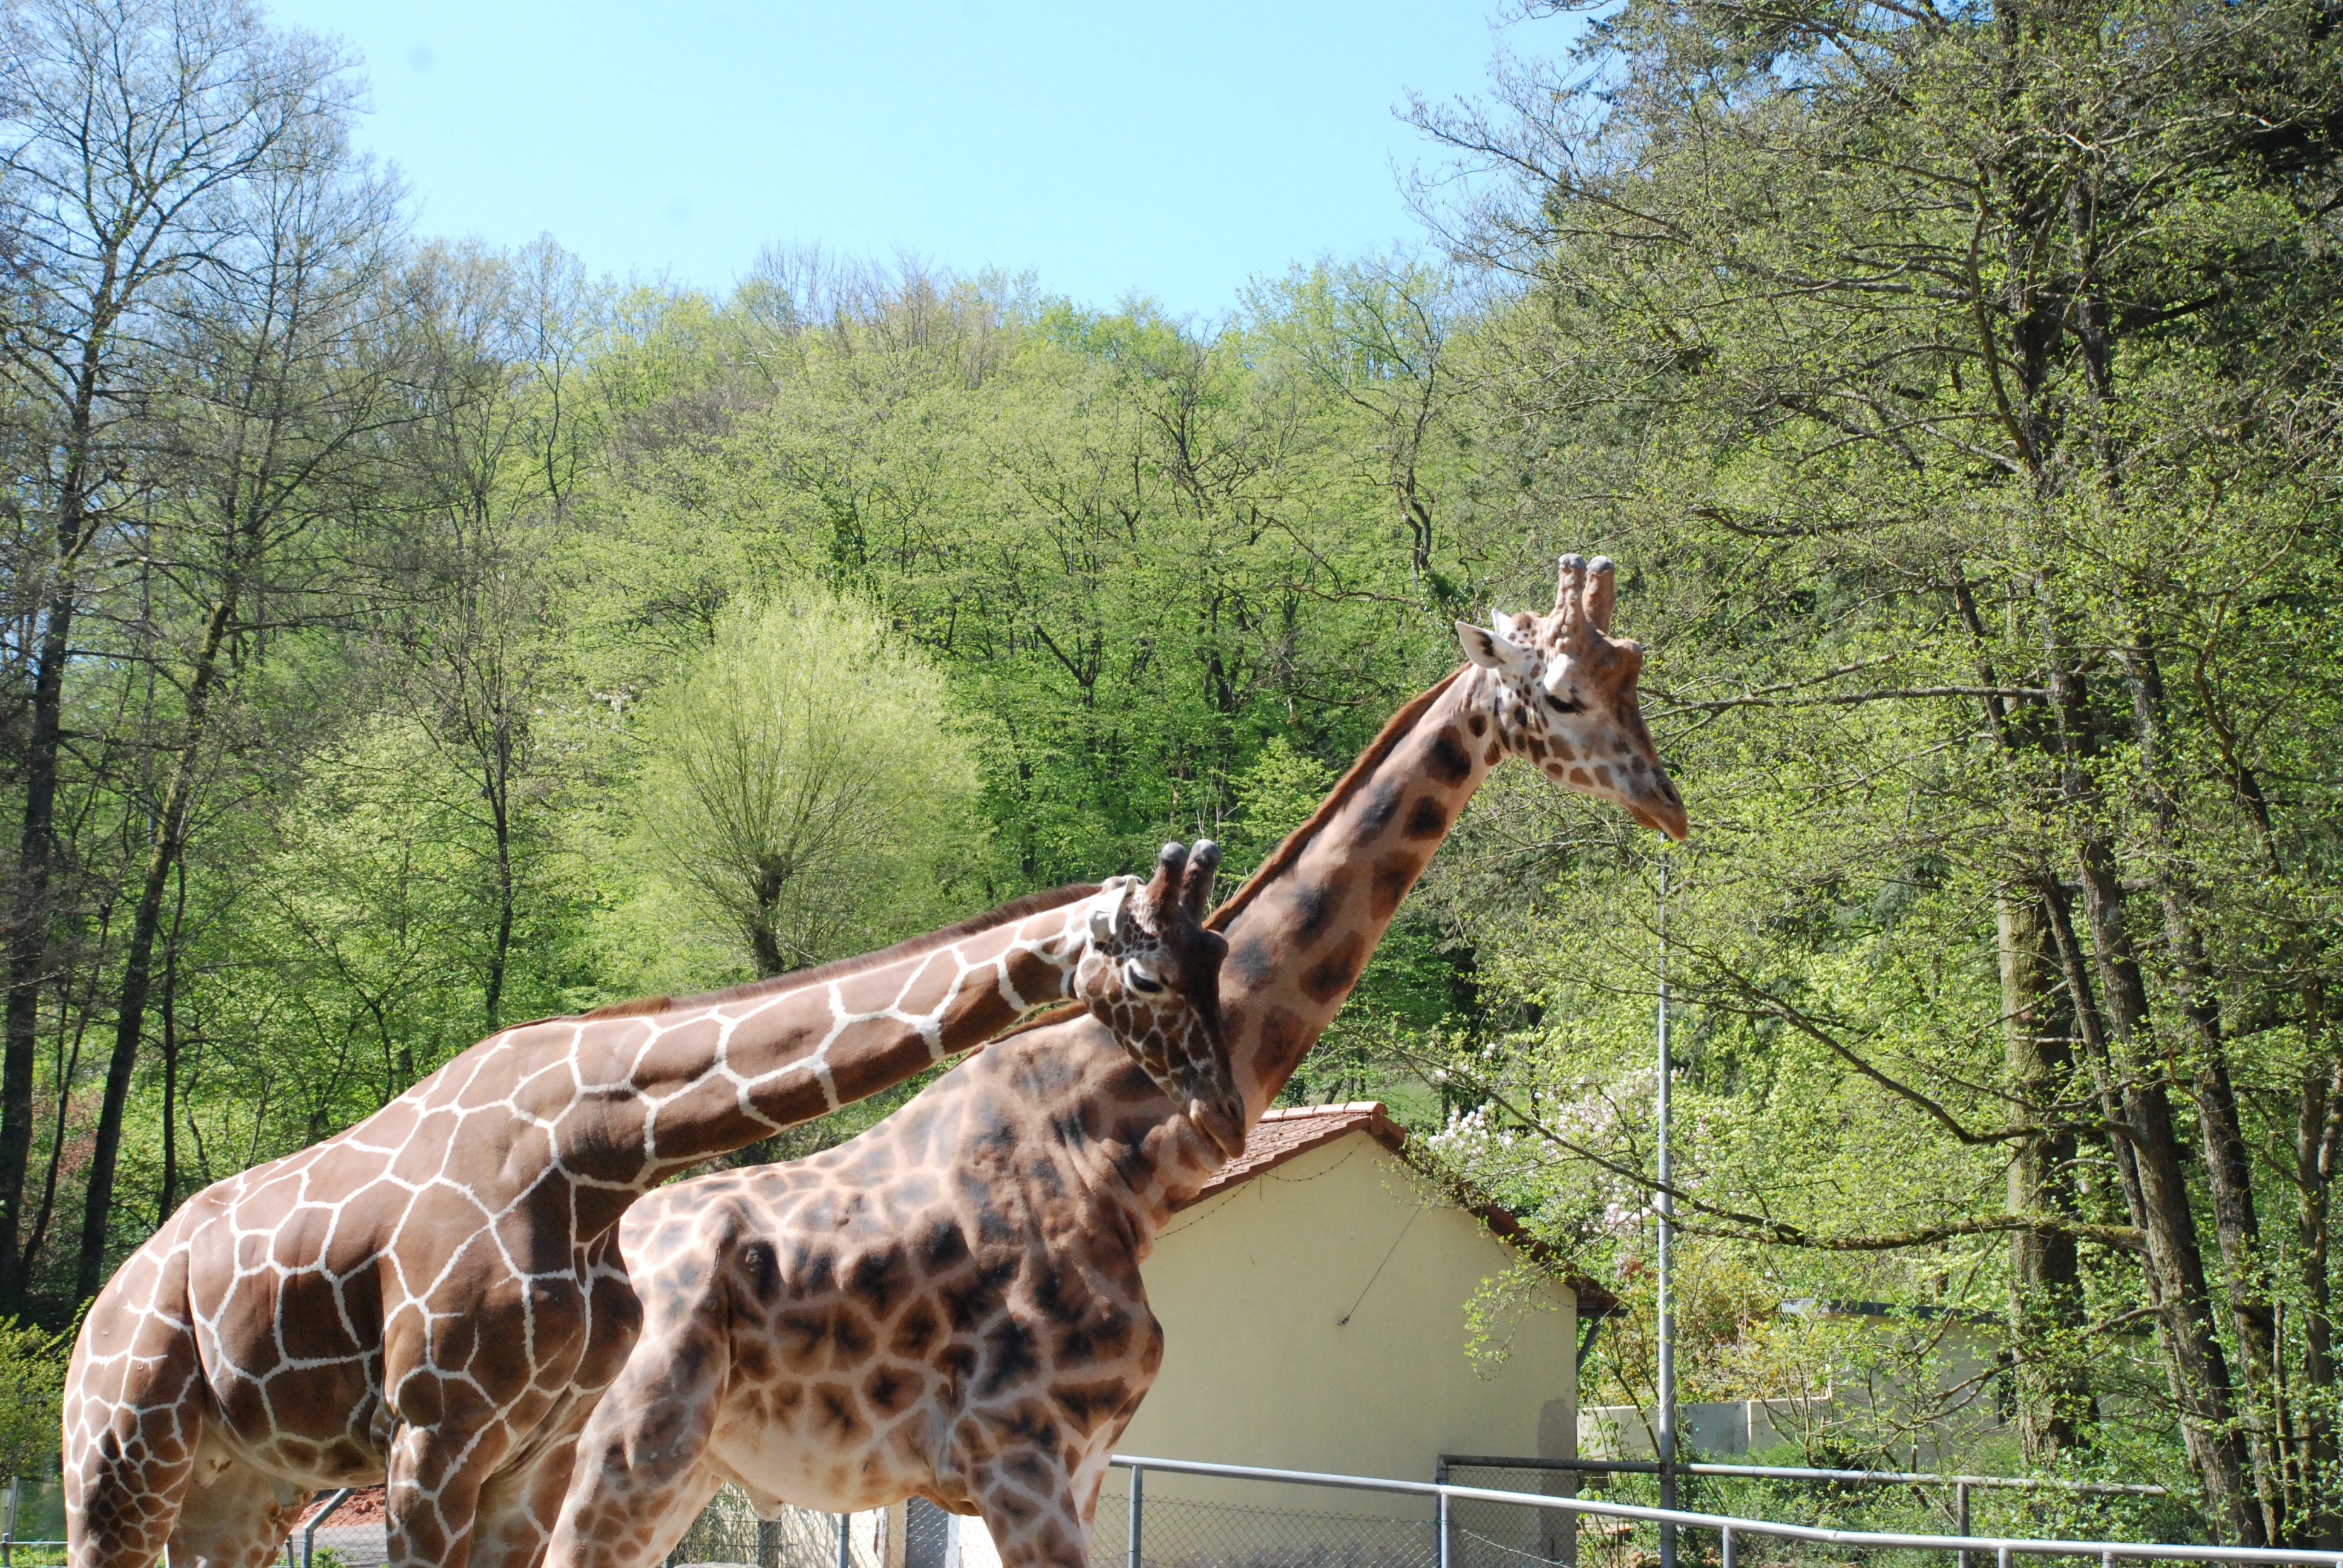
adventure, animal, recreation, wildlife, zoo, africa, mammal, fauna, wild animal, giraffe, long, spotted, neck, giraffes, safari, giraffidae, reticulated giraffe, outdoor recreation